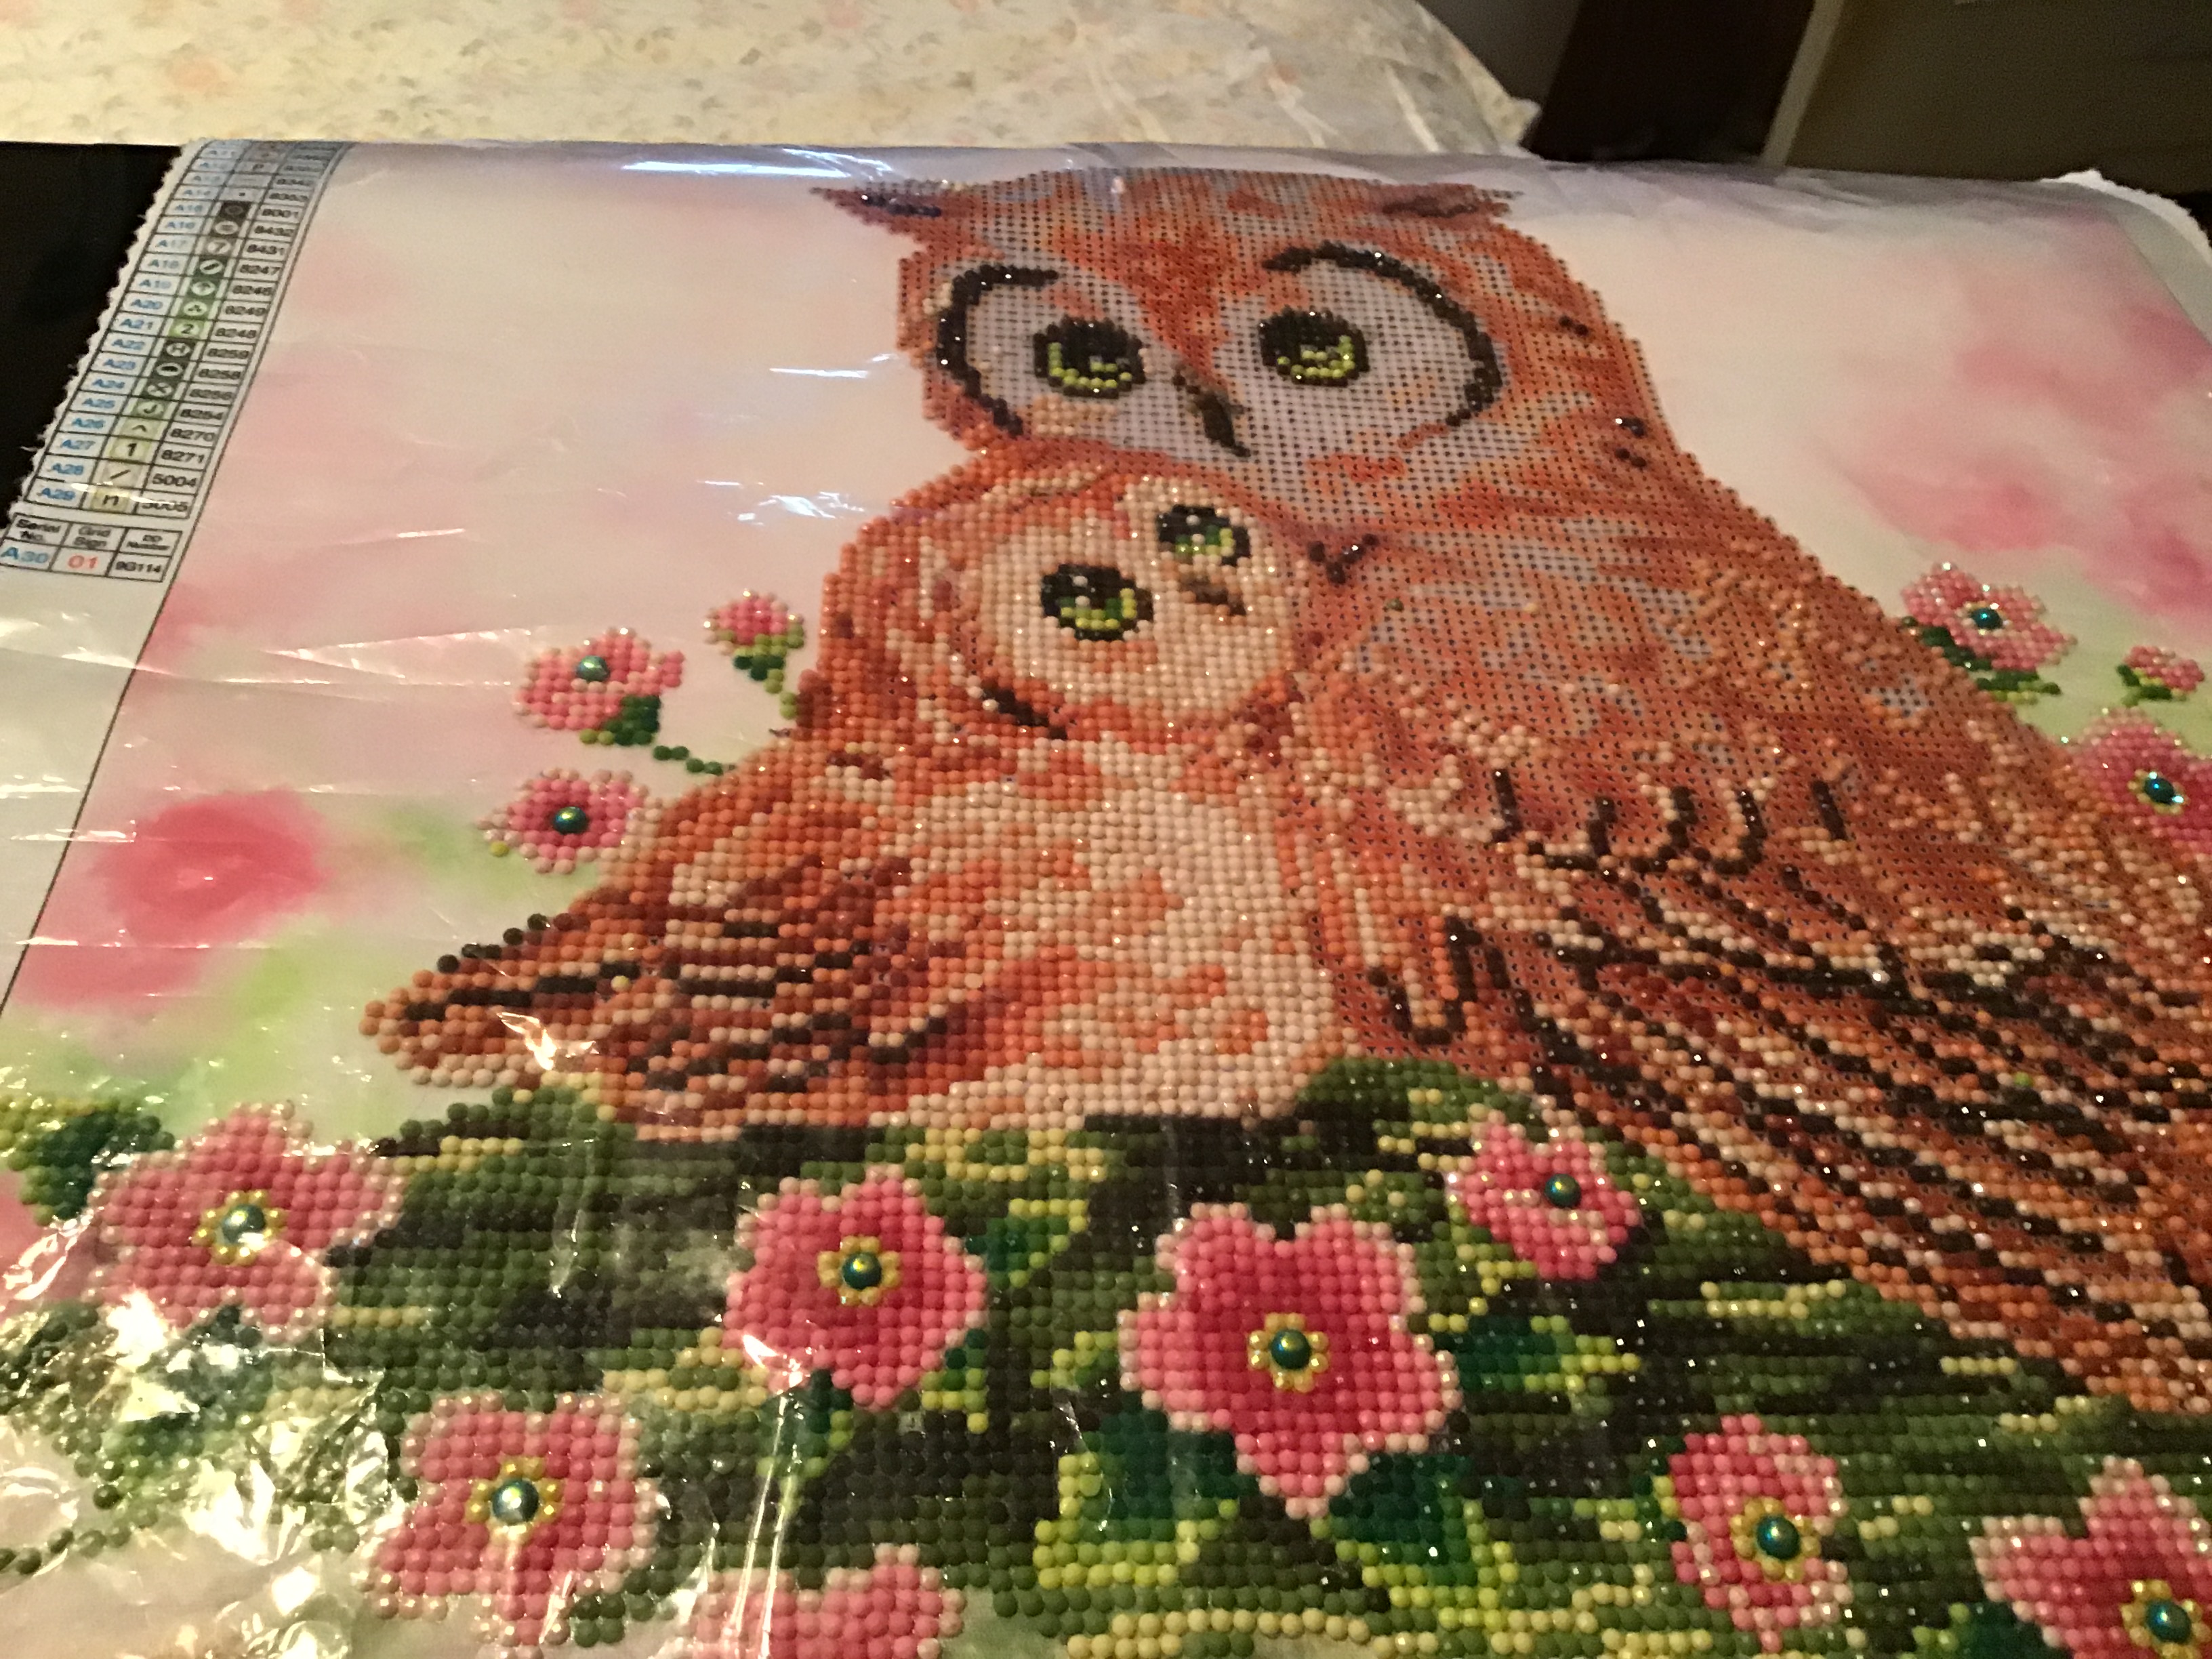
art, needlework, embroidery, cross stitch, pink, textile, owl, stitch, craft, creative arts, bird